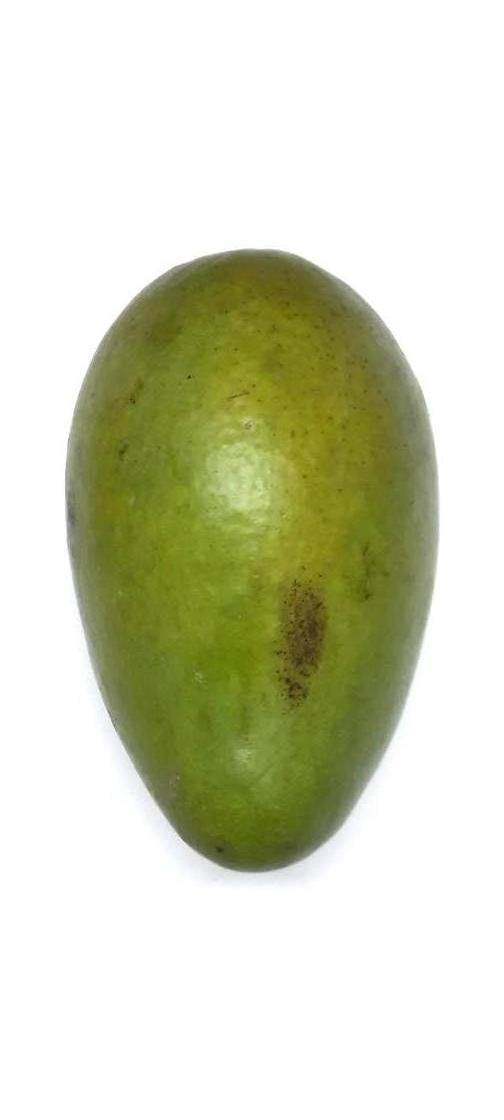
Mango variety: Rupali